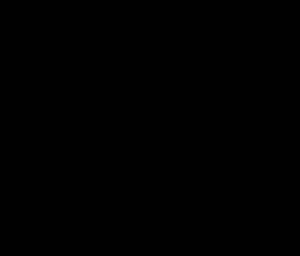
La villa Godi Malinverni est une villa veneta, sise à Lugo di Vicenza.